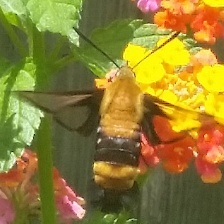
Species: CLEARWING MOTH